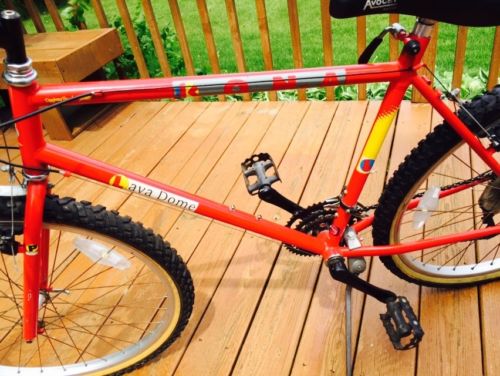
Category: bicycle